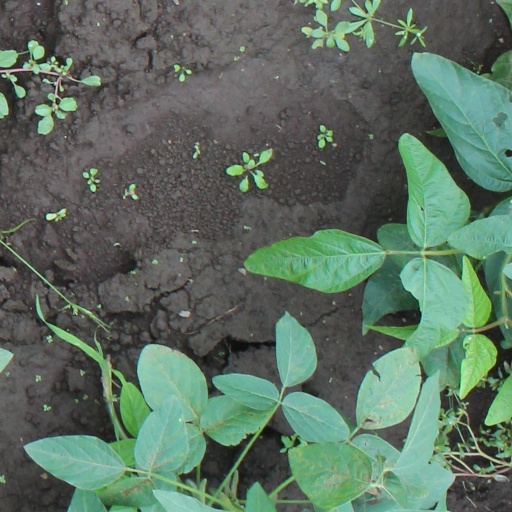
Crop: soybean